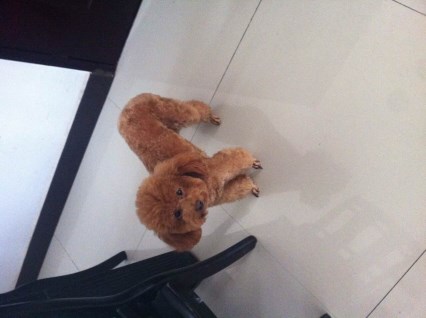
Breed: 2925-n000114-toy_poodle